Minehead

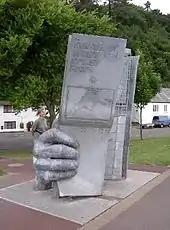
Sculpture marking the start of the South West Coast Path

Early areas of development of the town include Higher Town with its cottages, many of which are "listed" buildings of historic interest, some of which are still thatched, and the Quay area. In Victorian times wealthy industrialists built large houses on North Hill and hotels were developed so that tourism became an important industry. It was in the Victorian and Edwardian era that tourism in the town increased. There was a marked increase in building in the early years of the 20th century when the landowners, the Luttrells of Dunster Castle, released extensive building land. Probably the most prolific Edwardian architect was W.J.Tamlyn from North Devon, who settled in the town and was responsible for designing several hundred domestic properties, as well as Minehead Town Hall and the Queen's Hall.